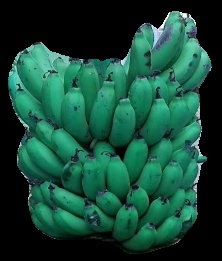
Variety: pachbale
Grade: grade2